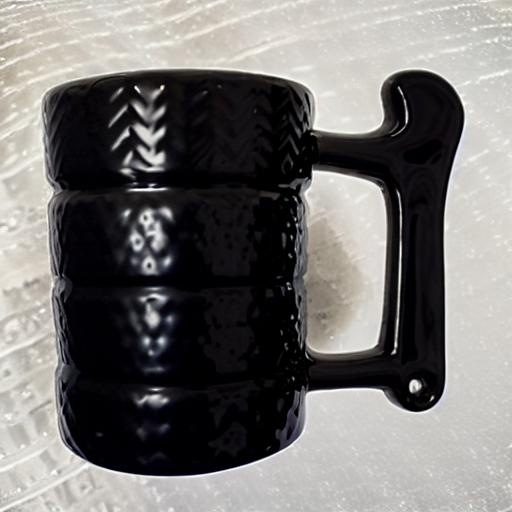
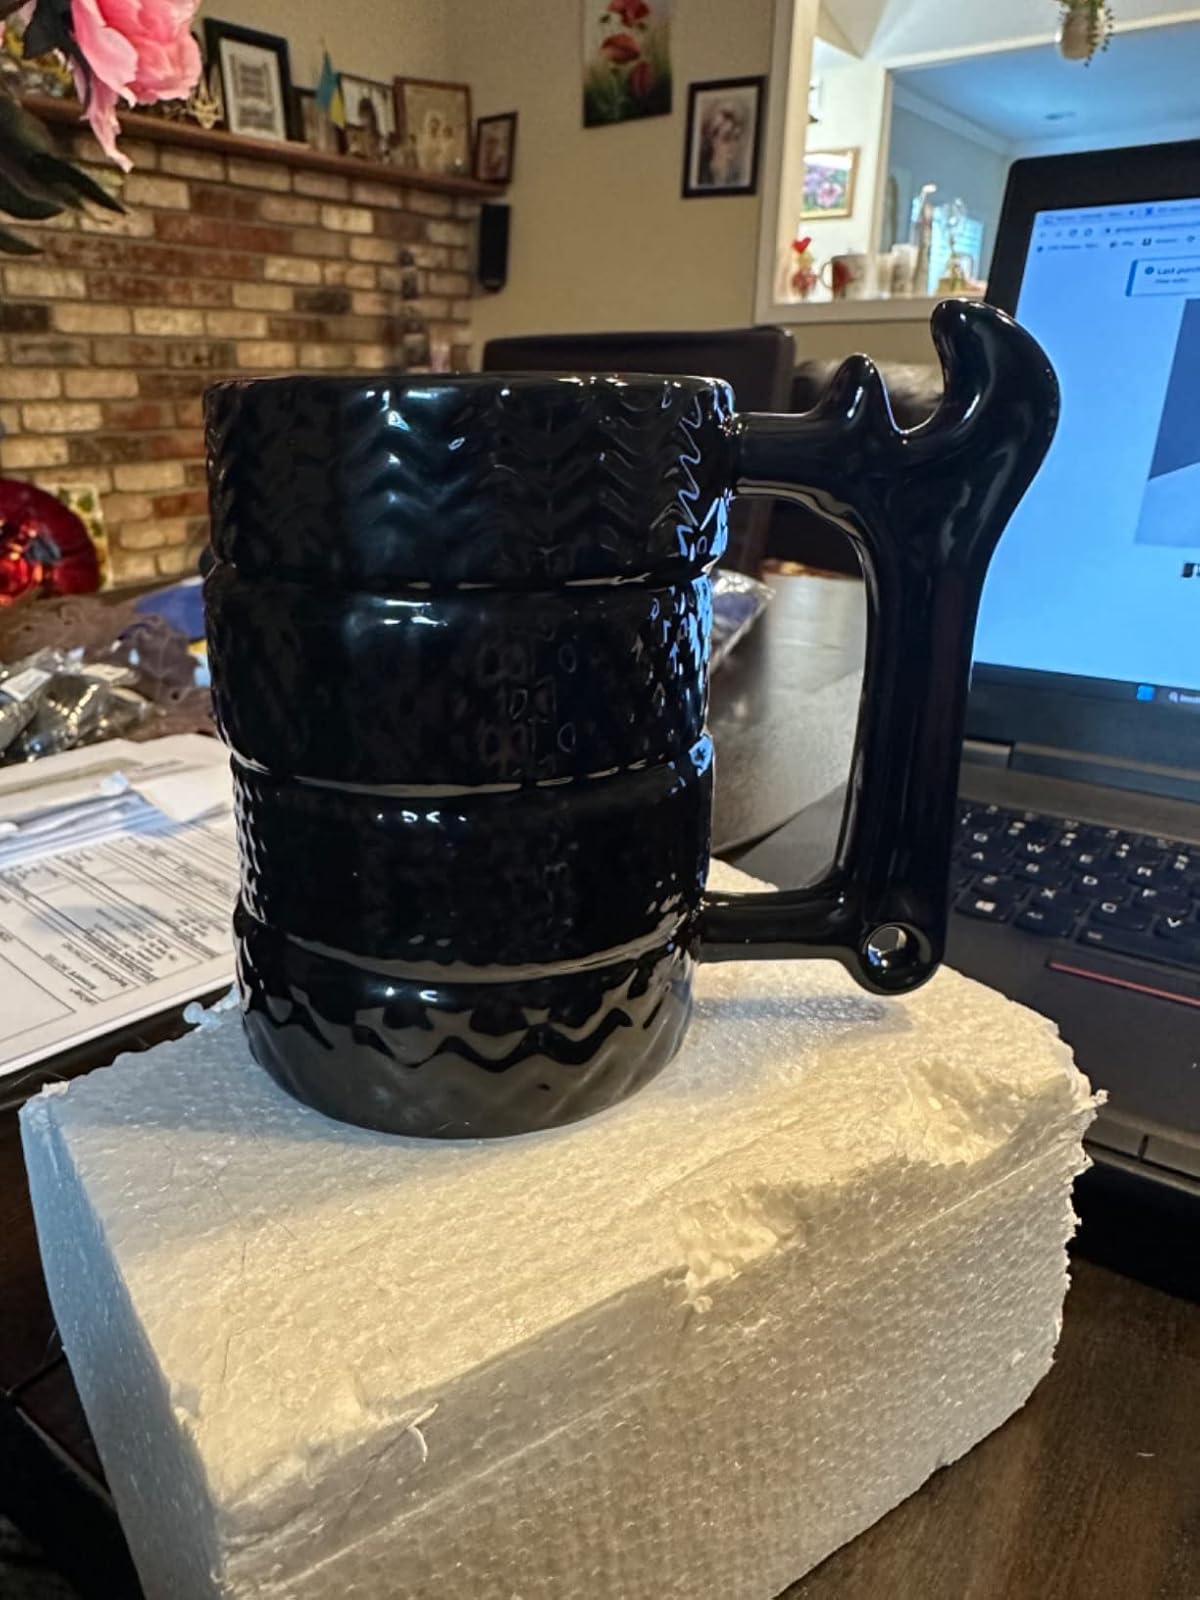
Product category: items_mug
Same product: no